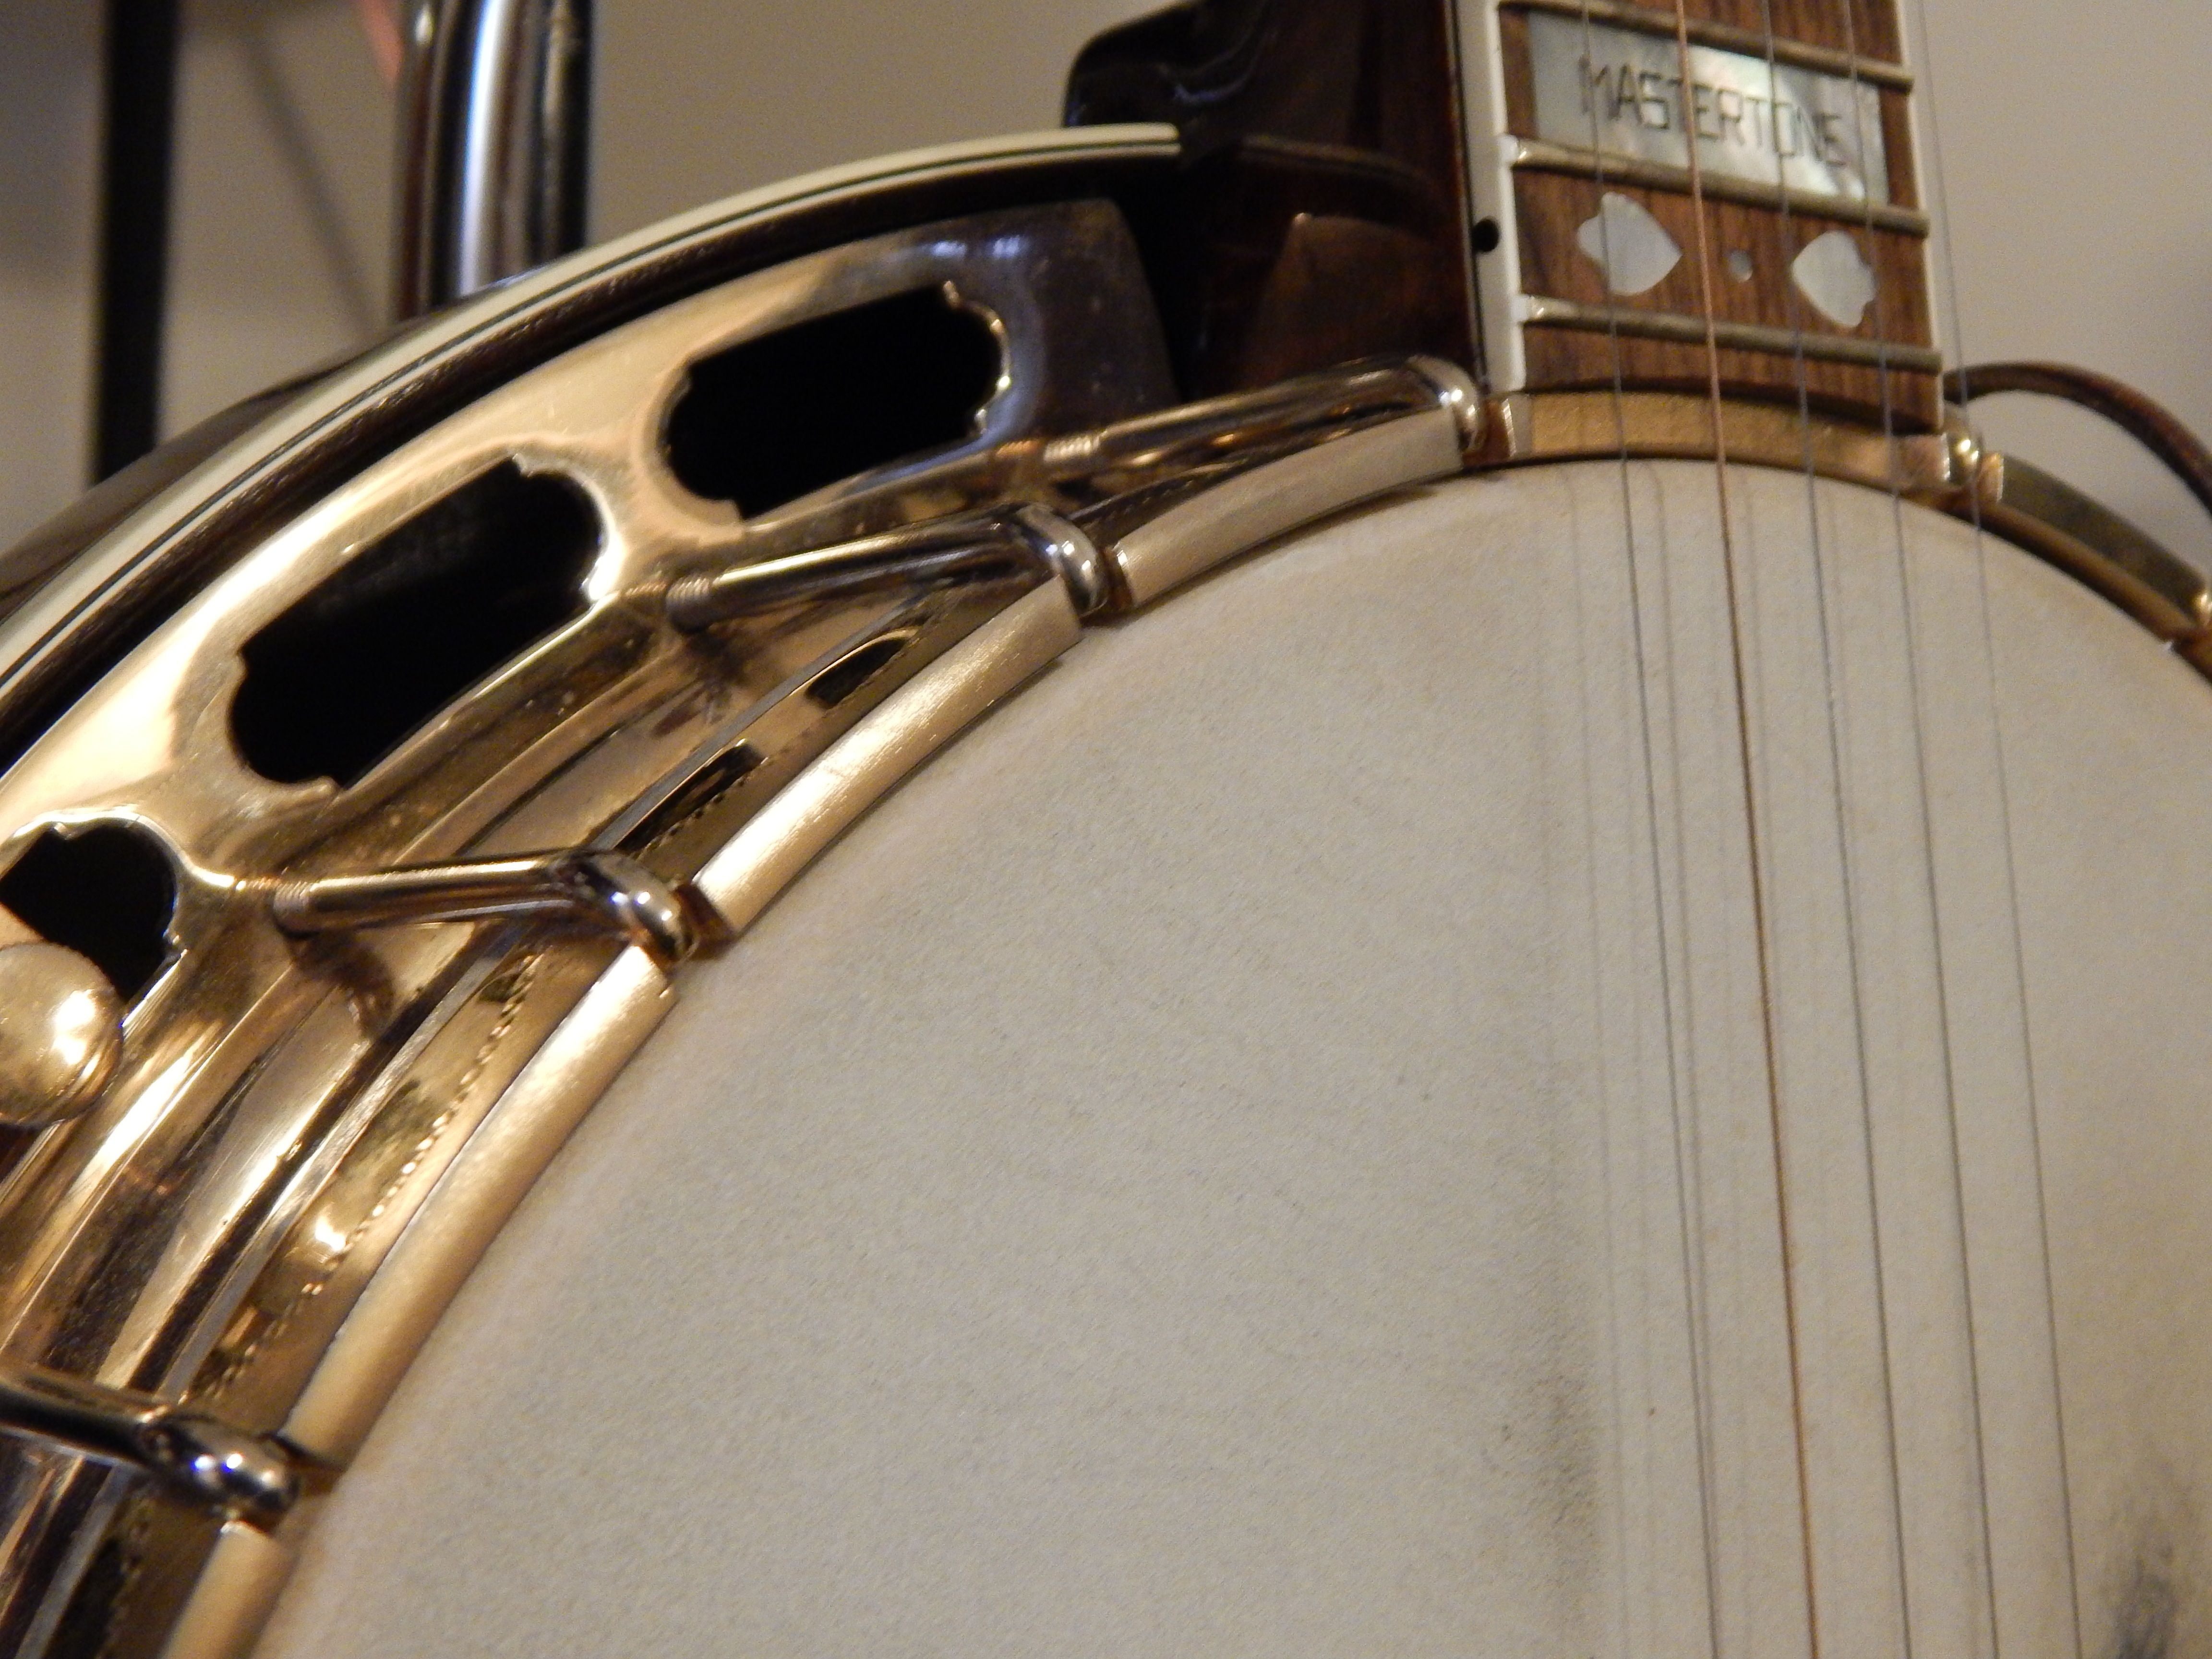
music, wheel, play, guitar, acoustic guitar, instrument, musician, musical instrument, perform, musical, performance, sound, strings, entertainment, banjo, bass drum, string instrument, plucked string instruments, baritone saxophone, euphonium, banjo uke, types of trombone, alto horn